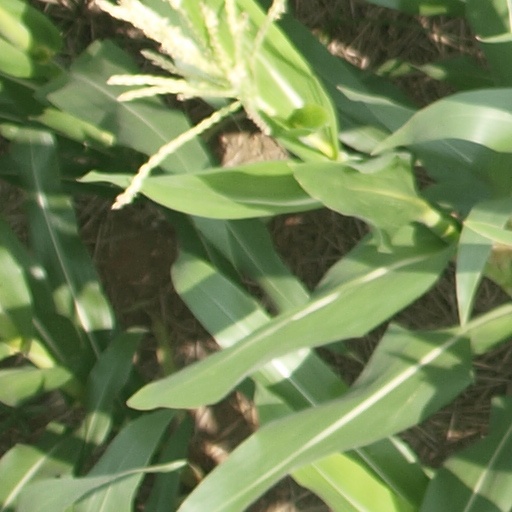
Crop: maize; corn